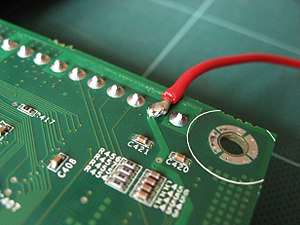
Loddemetal
En loddeø, som anvendes til at hæfte en ledningsende til et komponentben, på bagsiden af en printplade. Loddemetal anvendt til elektronik indeholdende tin kaldes loddetin, da tin udgør en stor del at loddemetallet.
Loddemetal er en metallegering beregnet til at sammenføje to metalstykker med en temperatur betydeligt under de to stykker metals smeltepunkt.